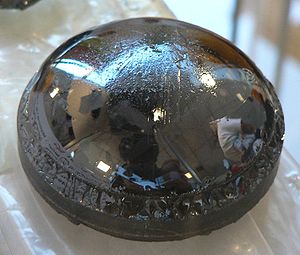
Carbon / Anvendelse
Monokrystallinsk siliciumkarbid
Carbon, kulstof eller karbon er et grundstof med atomnummer 6 i det periodiske system med symbolet C. I det periodiske system er carbon det første af seks grundstoffer i gruppe 14, som har sammensætningen af deres ydre elektronskal til fælles. Det er ikke-metallisk og tetravalent — hvilket vil sige, at det gør fire elektroner tilgængelige til at danne kovalente kemiske bindinger. Tre isotoper findes naturligt: ¹²C og ¹³C er stabile, mens ¹⁴C er radioaktiv med en halveringstid på omkring 5.730 år. Carbon er et af meget få grundstoffer, der har været kendt siden oldtiden.